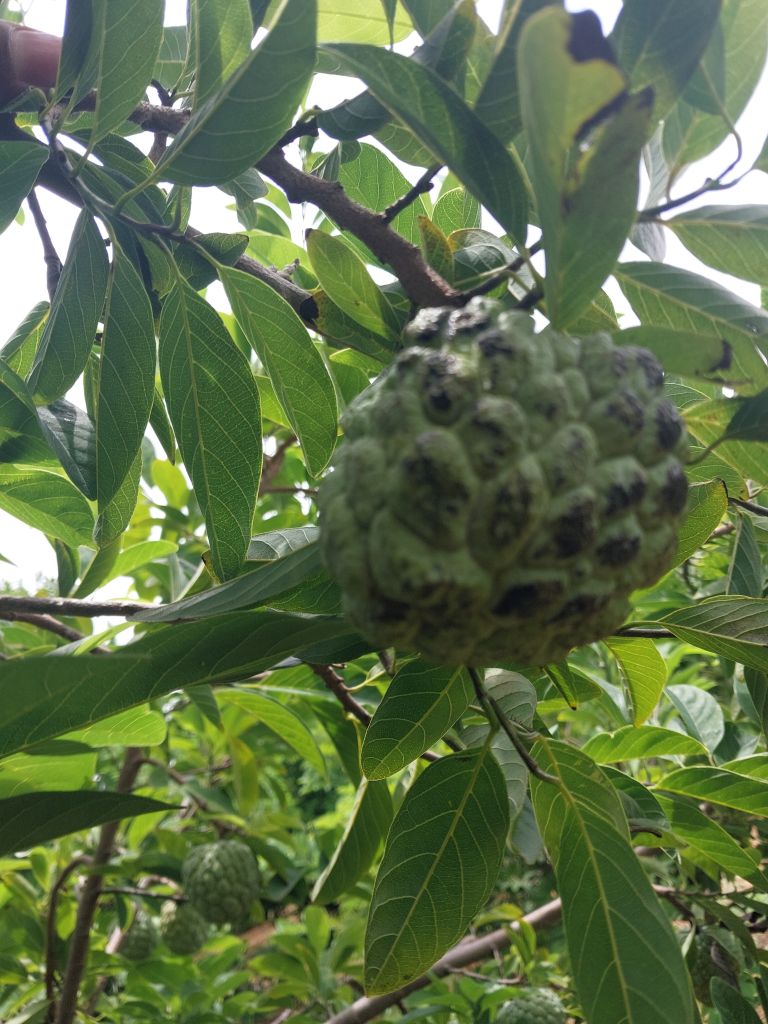
Disease label: Blank Canker